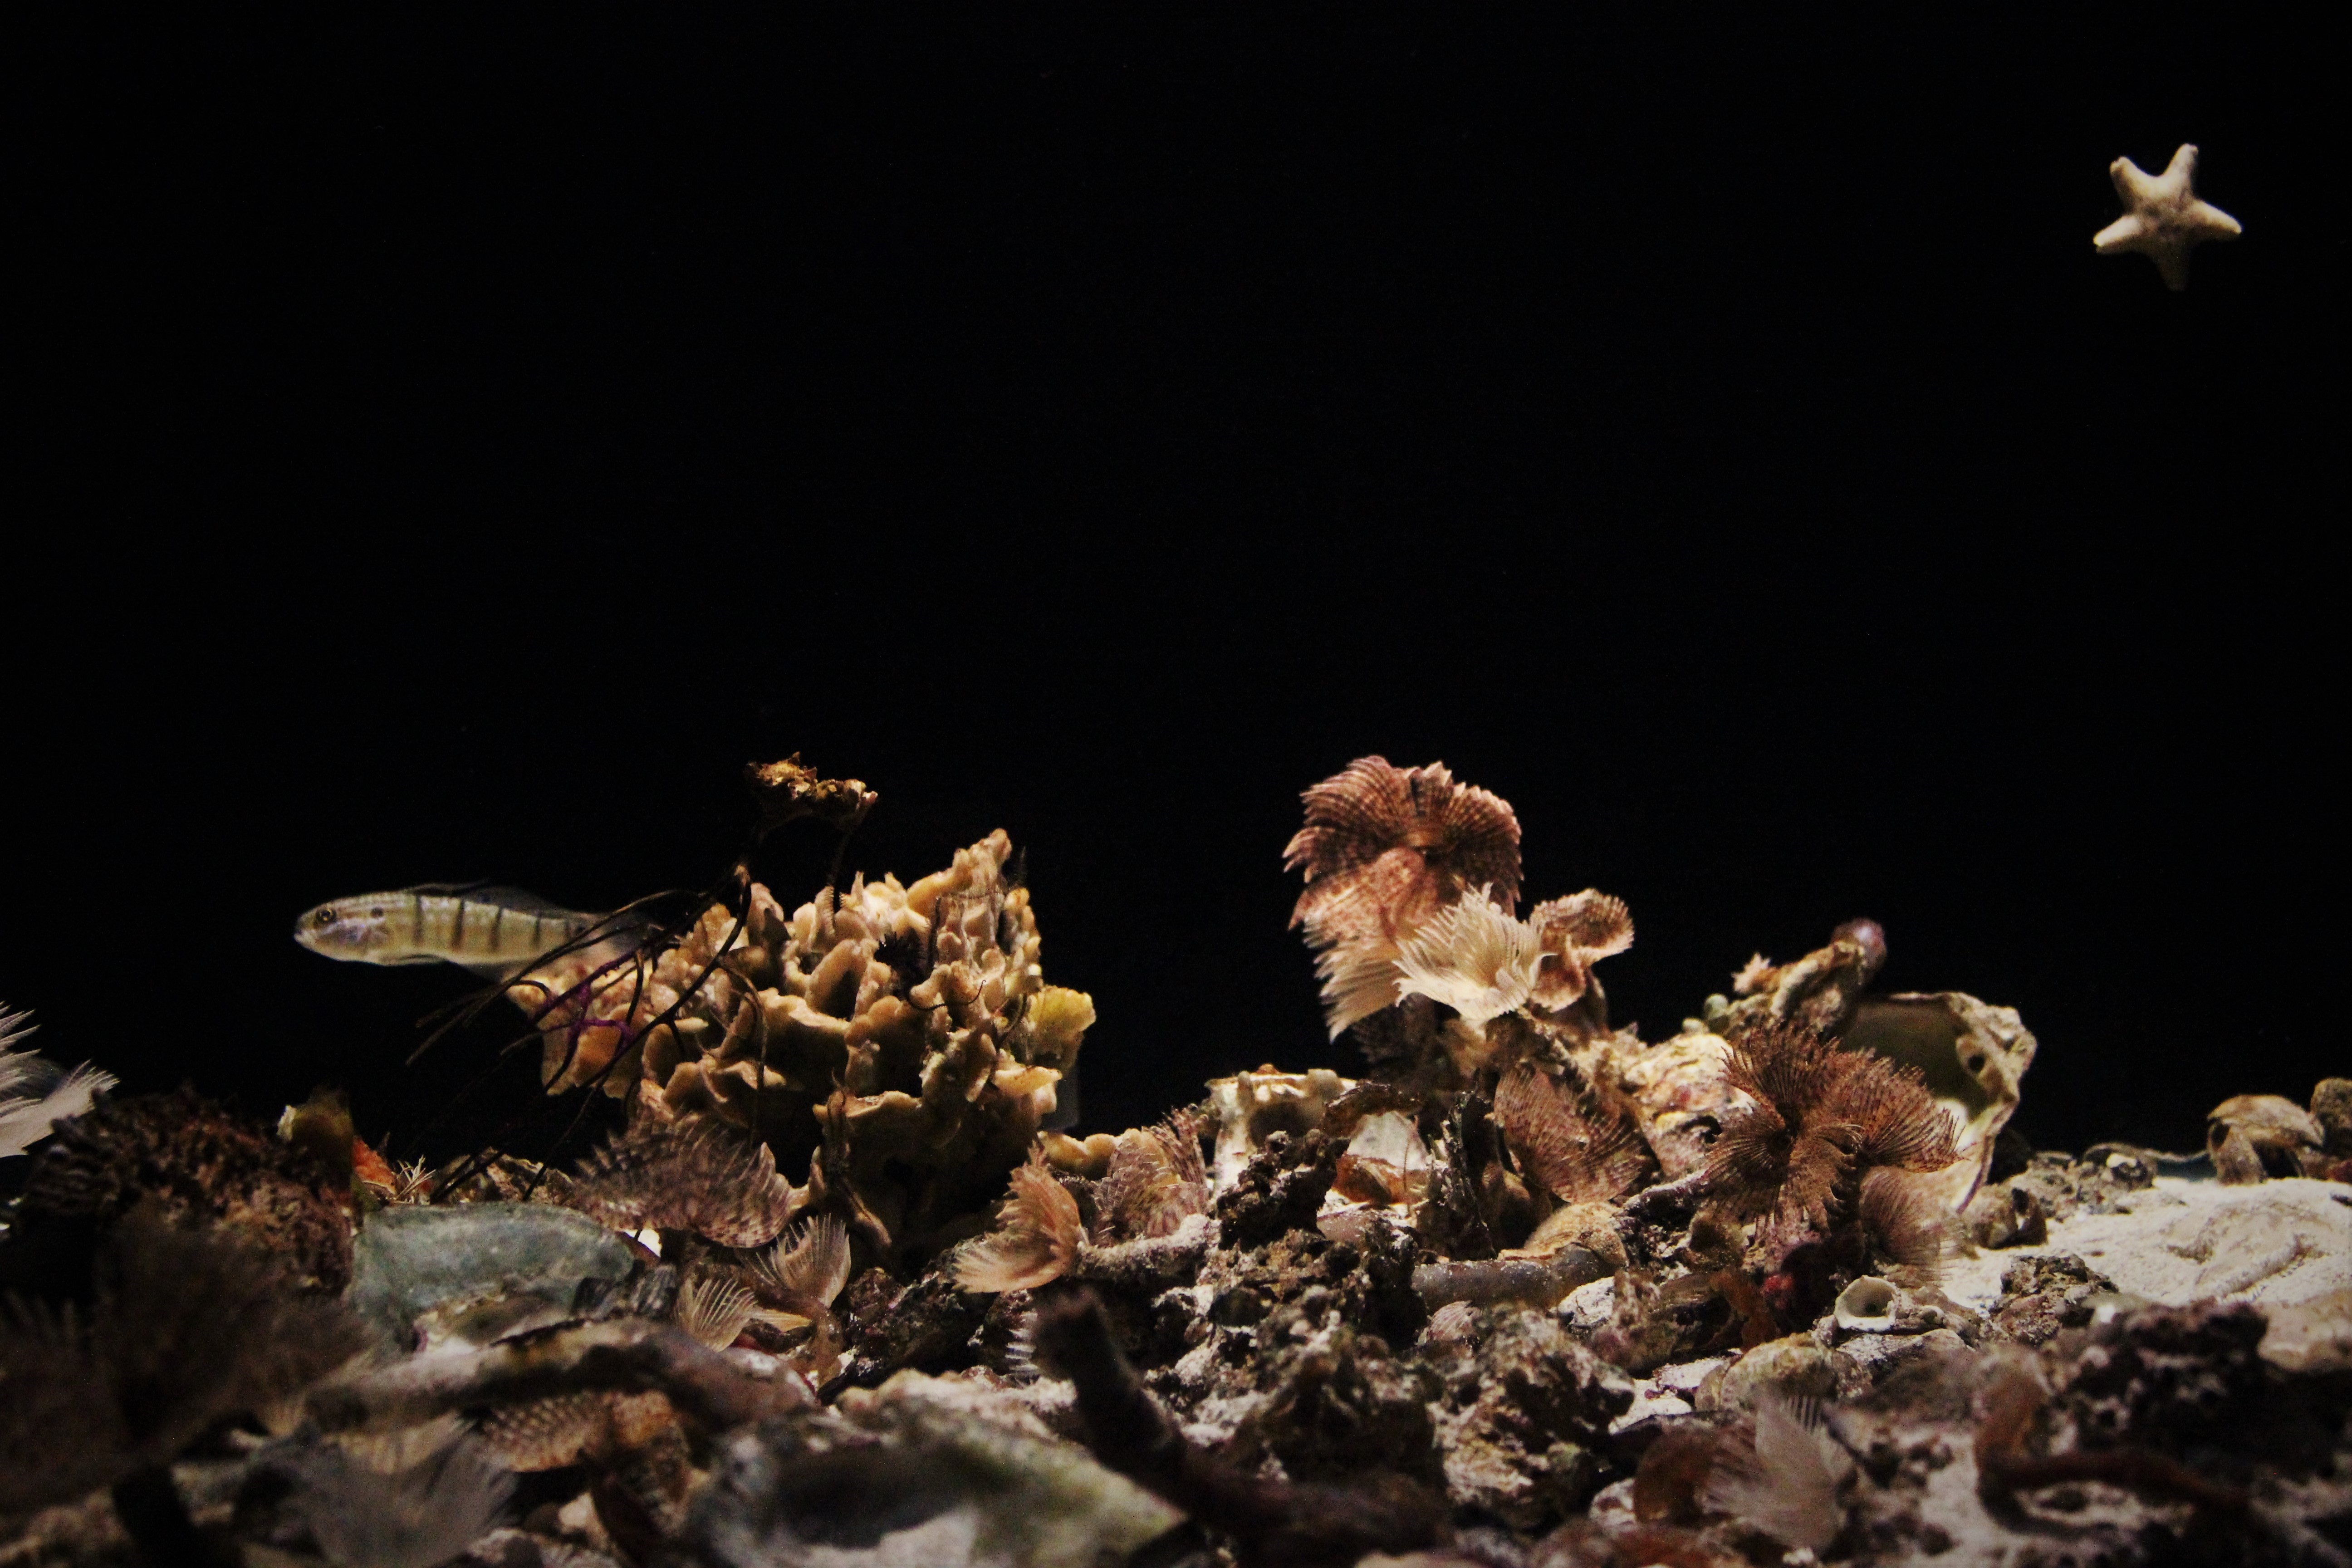
photography, leaf, flower, insect, invertebrate, macro photography